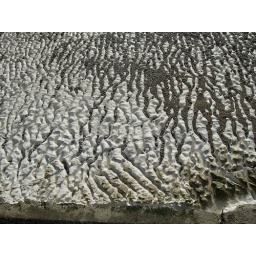
Patterns created by water on the cliff base (this is a view from above, the chalk here is fairly horizontal)